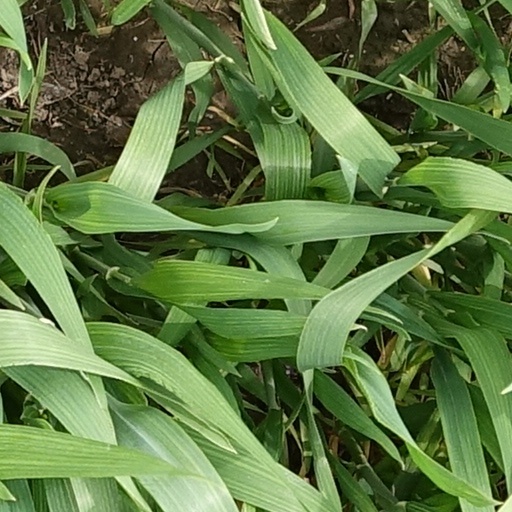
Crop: wheat